Size Zero

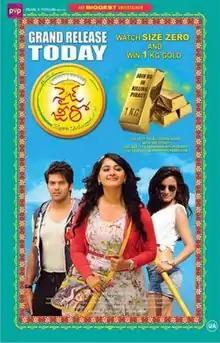
Theatrical release poster in Telugu

Size Zero is a 2015 Indian romantic comedy film directed by Prakash Kovelamudi and written by Kanika Dhillon. The film was simultaneously shot in Telugu and Tamil language versions, the latter titled Inji Iduppazhagi. Produced by Prasad V. Potluri, the film features Anushka Shetty in the lead role while Arya, Prakash Raj, Urvashi and Sonal Chauhan play supporting roles.